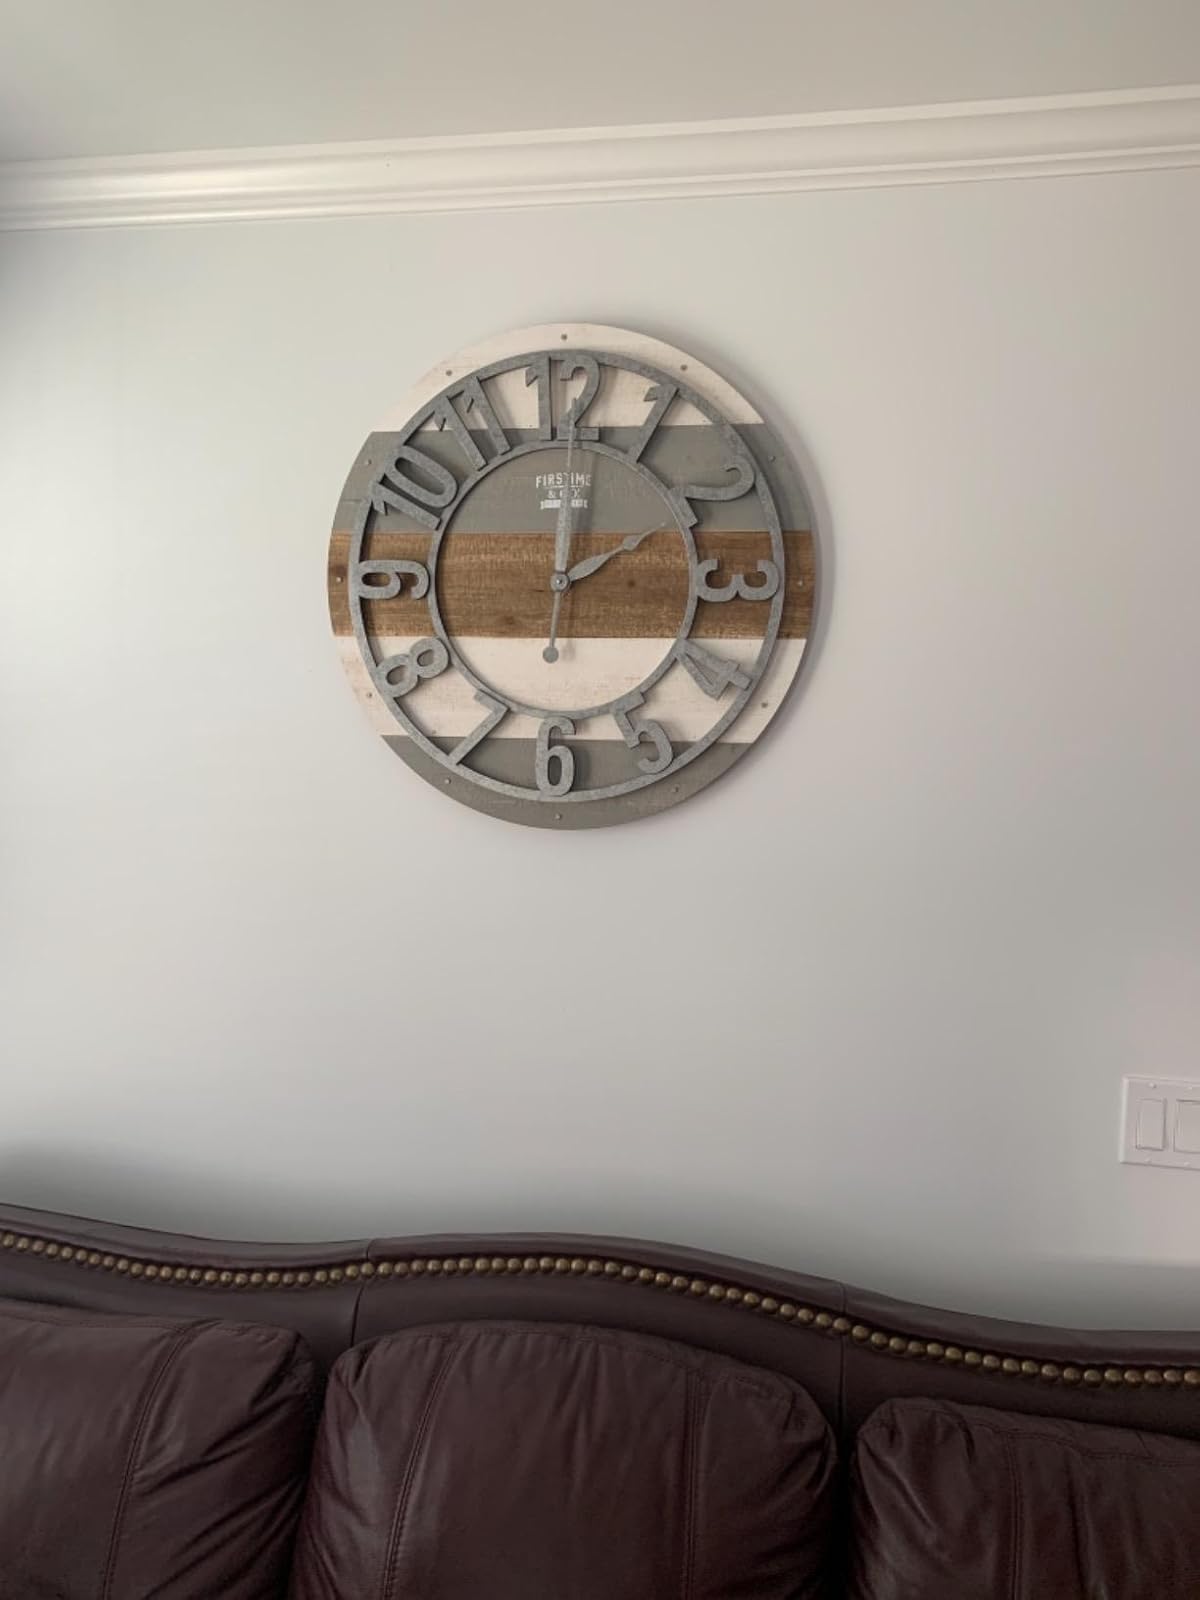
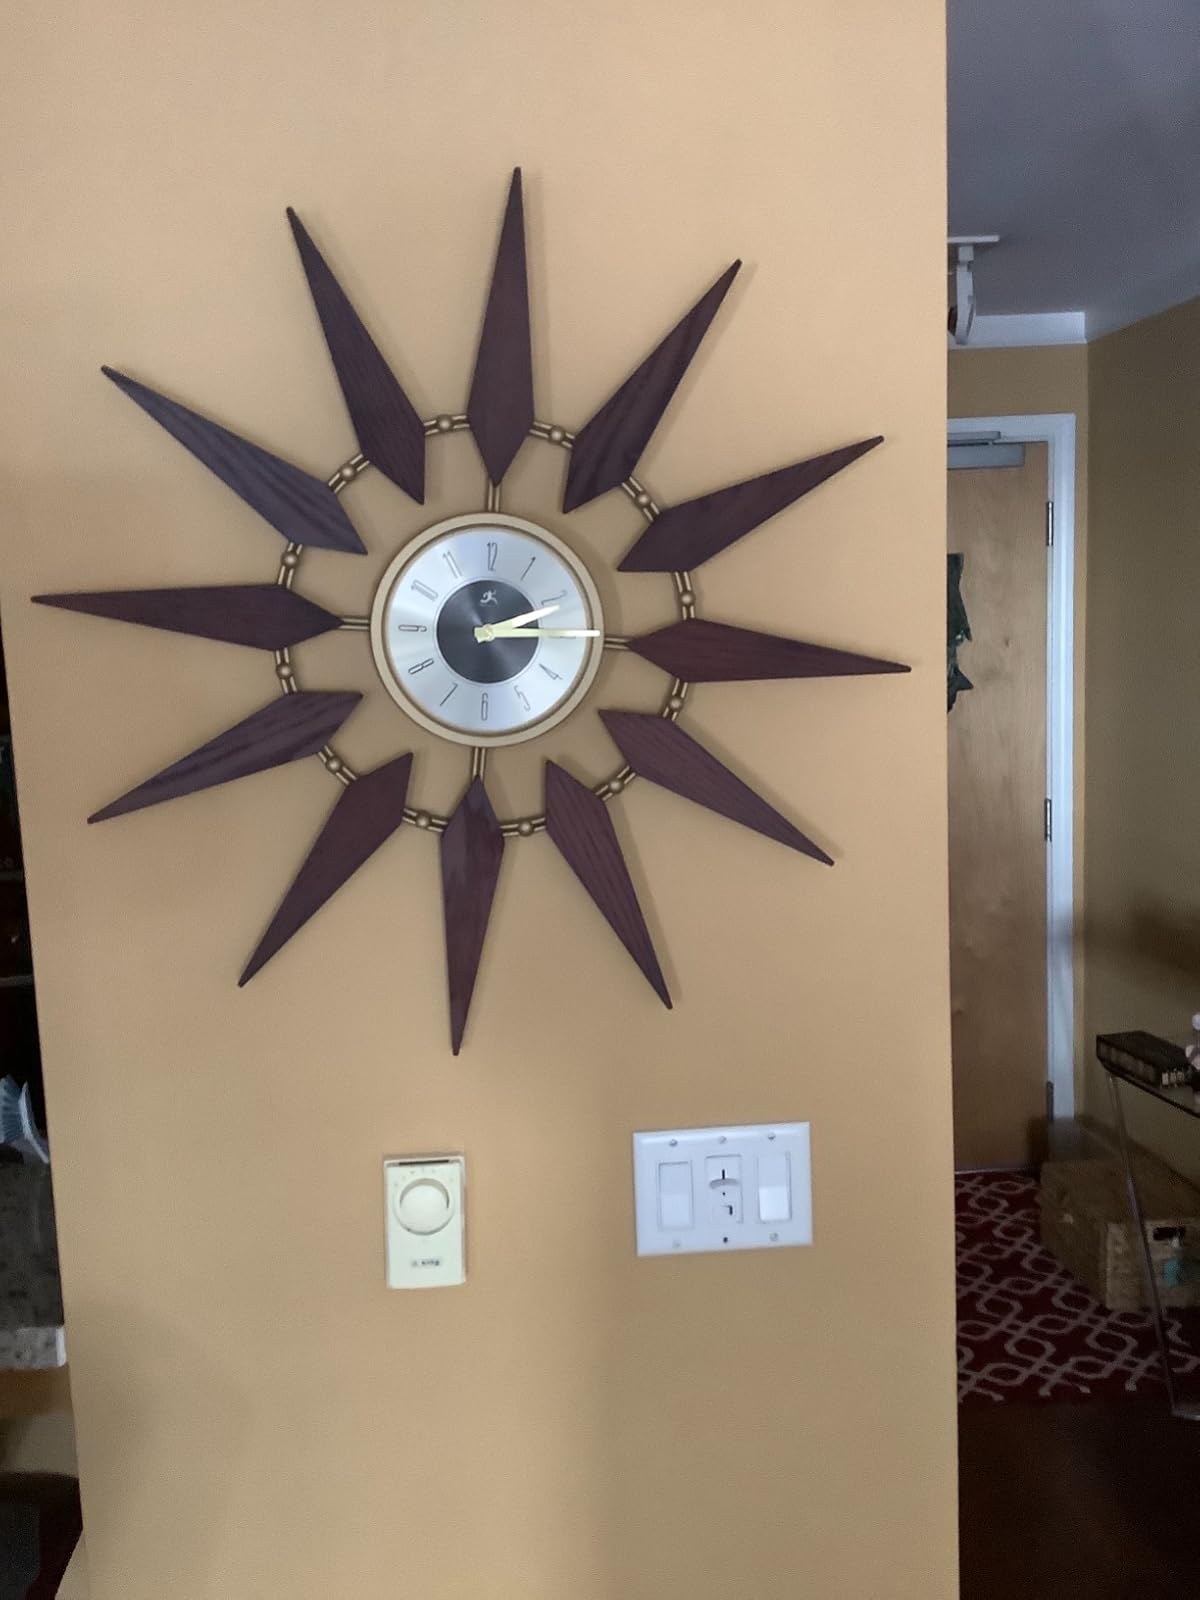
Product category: clock
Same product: no